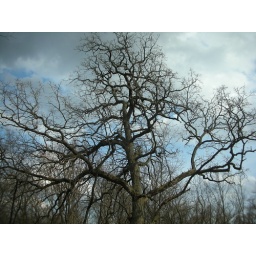
I really liked the way this tree stood against the cloud background.